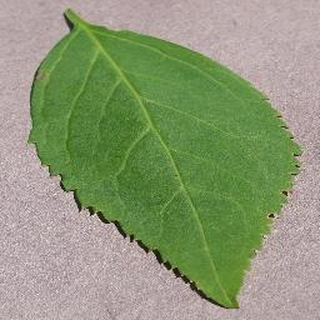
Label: healthy_cherry